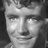
Emotion: surprise